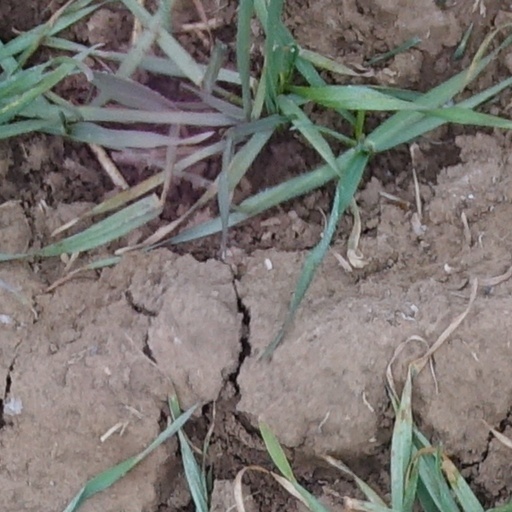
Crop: wheat